Saskatchewan Highway 33

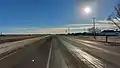
Highway 33 through Fillmore

From Francis, Highway 33 continues south-east where it intersects with Highways 711 and 606 and passes through the communities of Tyvan, Osage, Fillmore, Creelman, and Heward en route to its south-eastern terminus at Highway 47 in Stoughton. The town of Stoughton is at the intersections of three main highways, 13 (the Red Coat Trail), 33, and 47, and as such has the nickname "The Crossroads of Friendship".